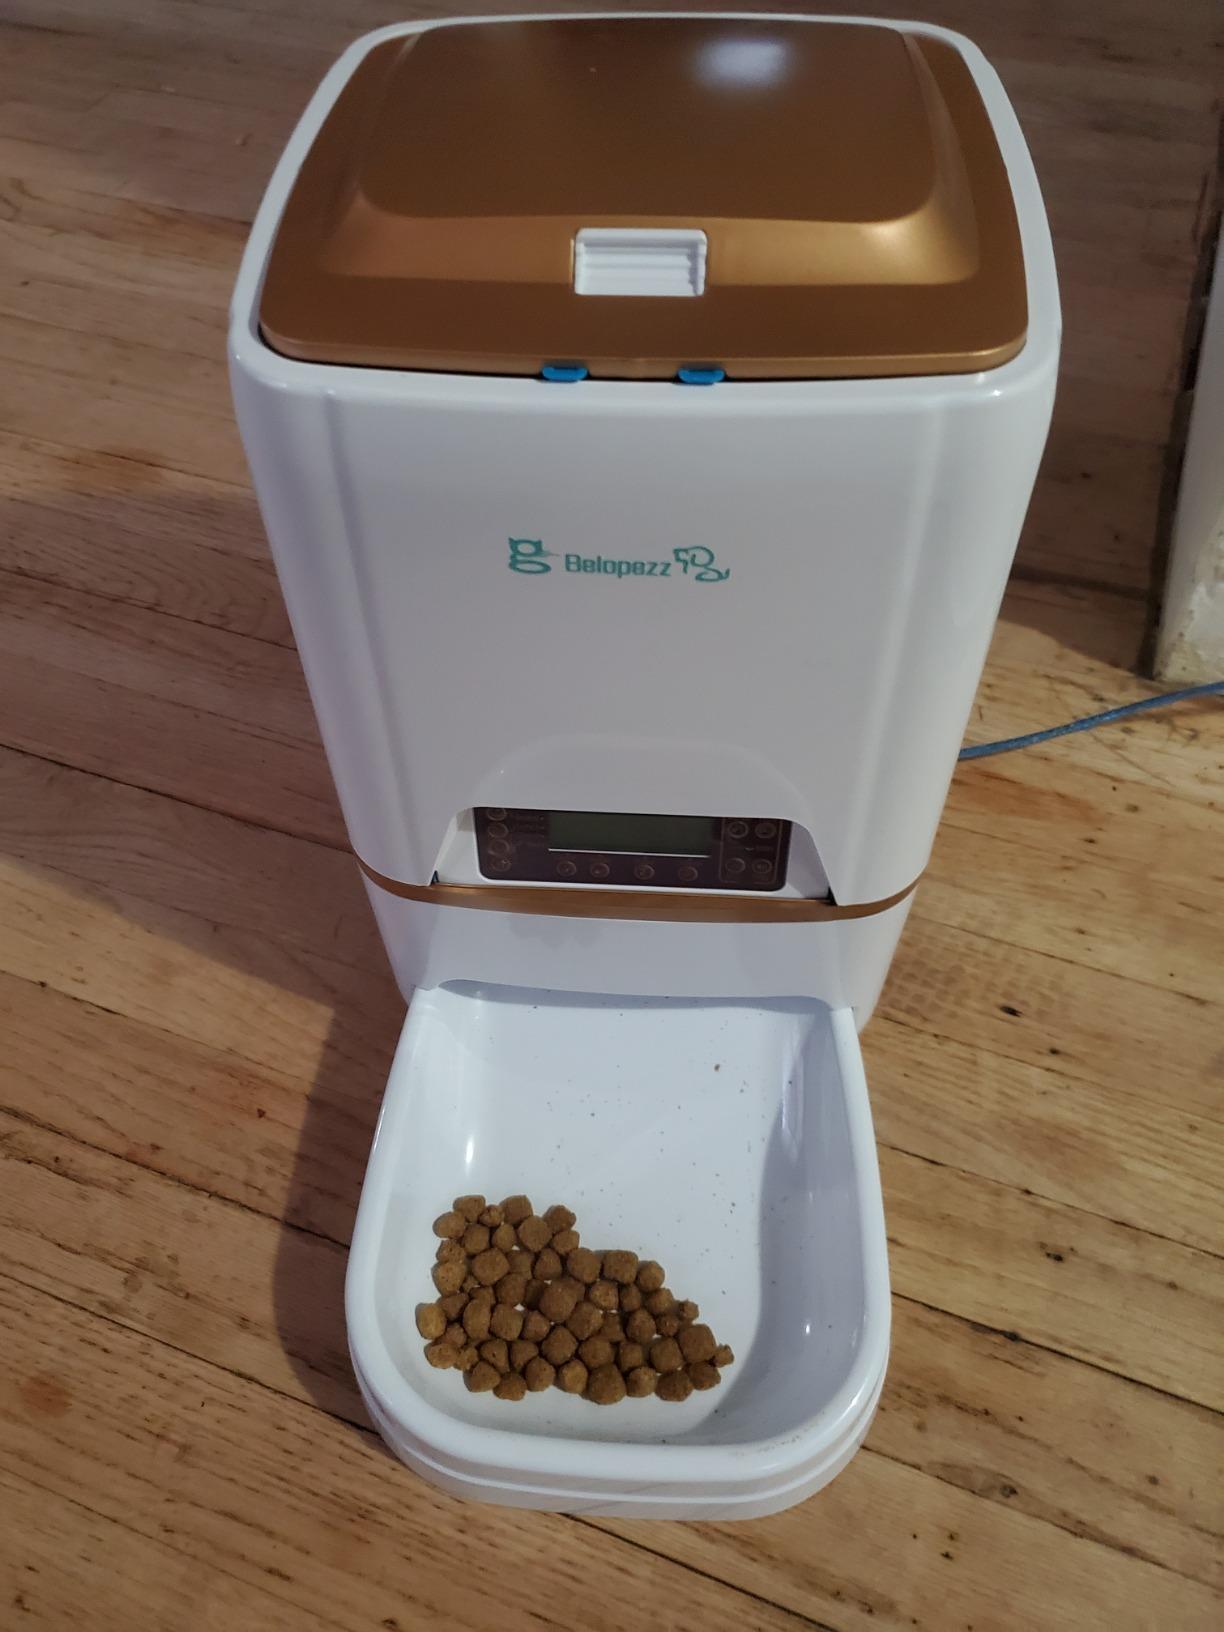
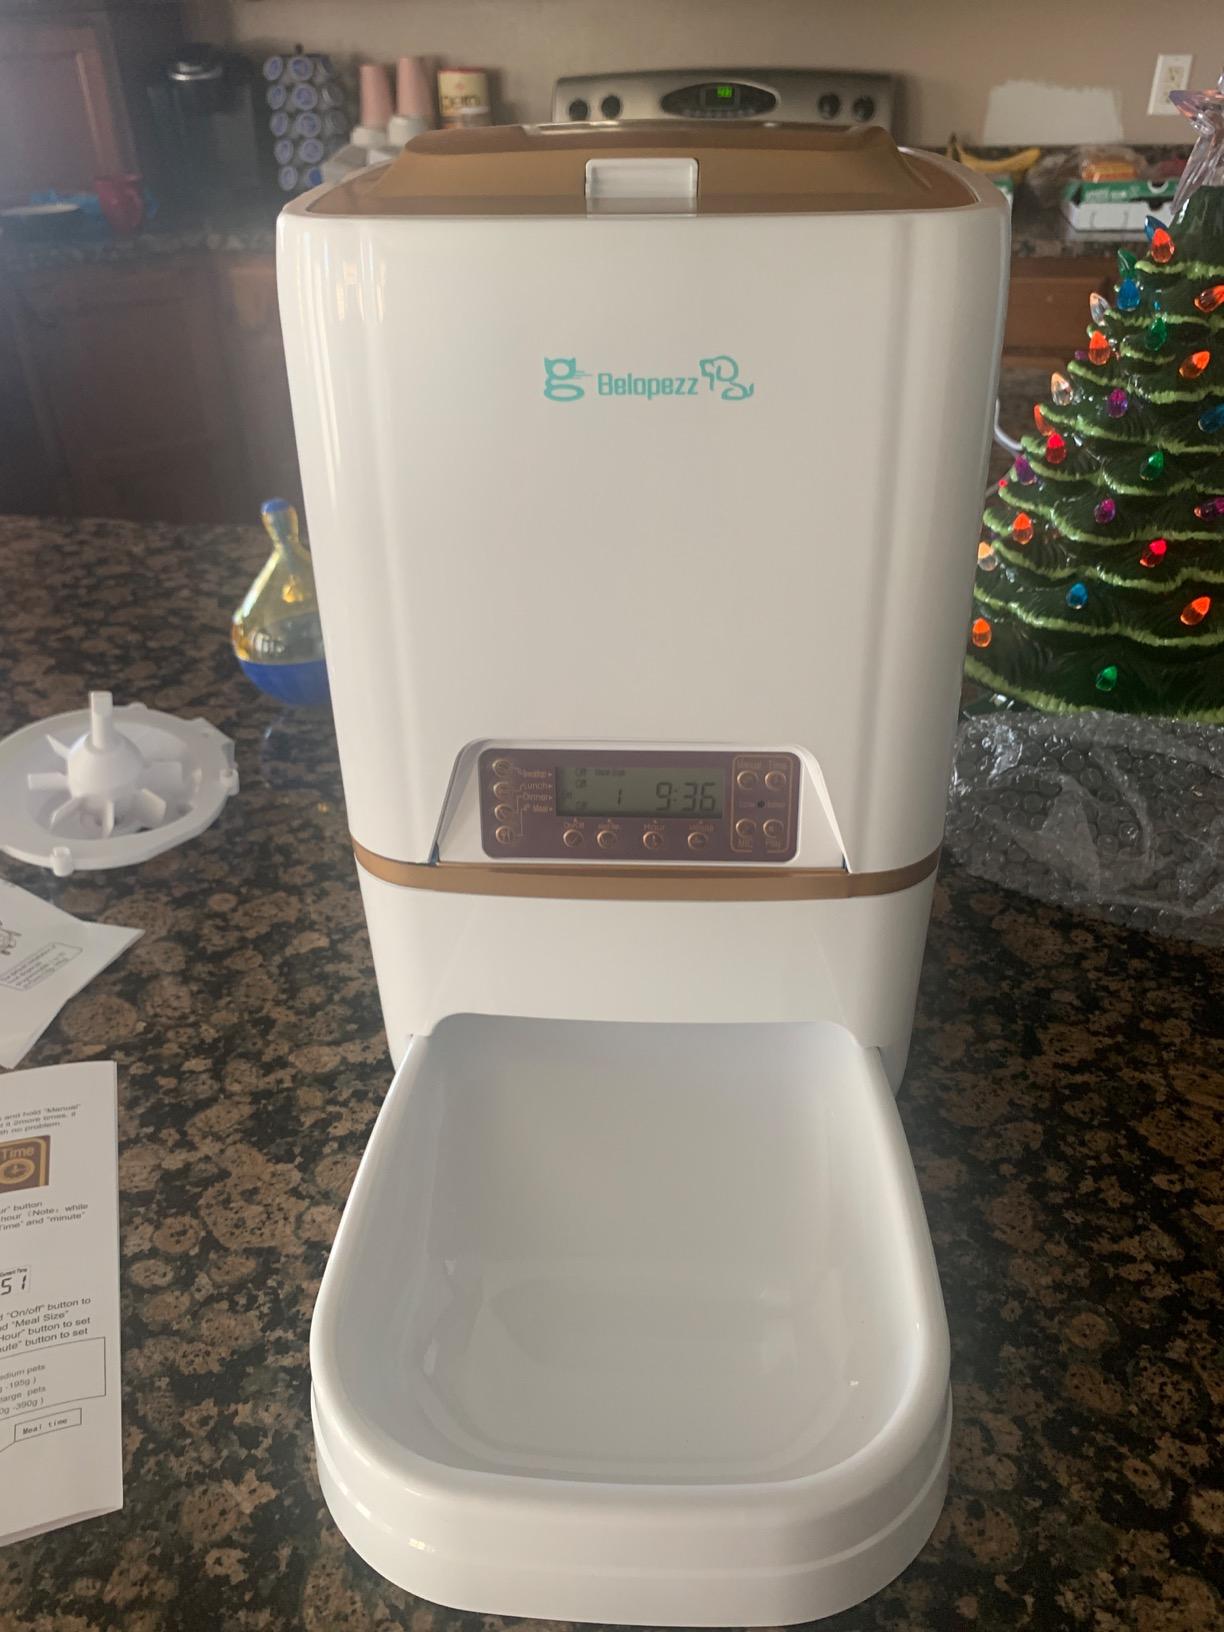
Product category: items_feeder
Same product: yes